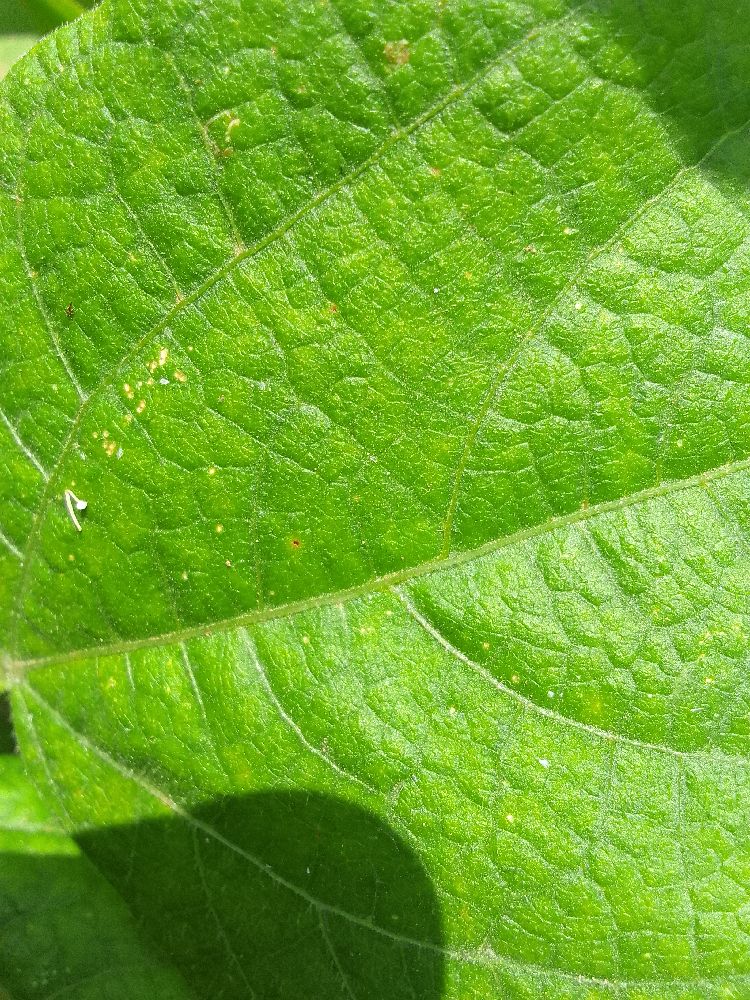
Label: healthy